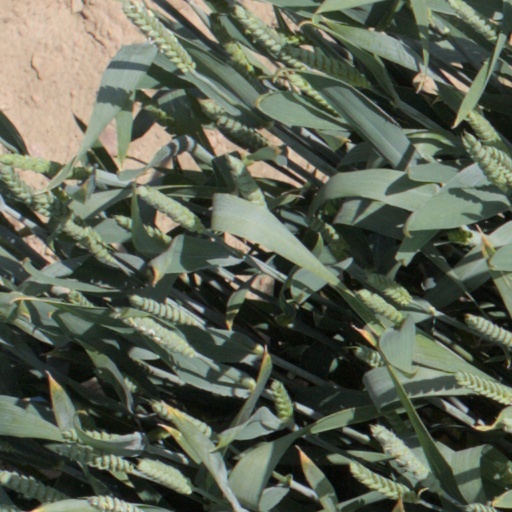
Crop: wheat